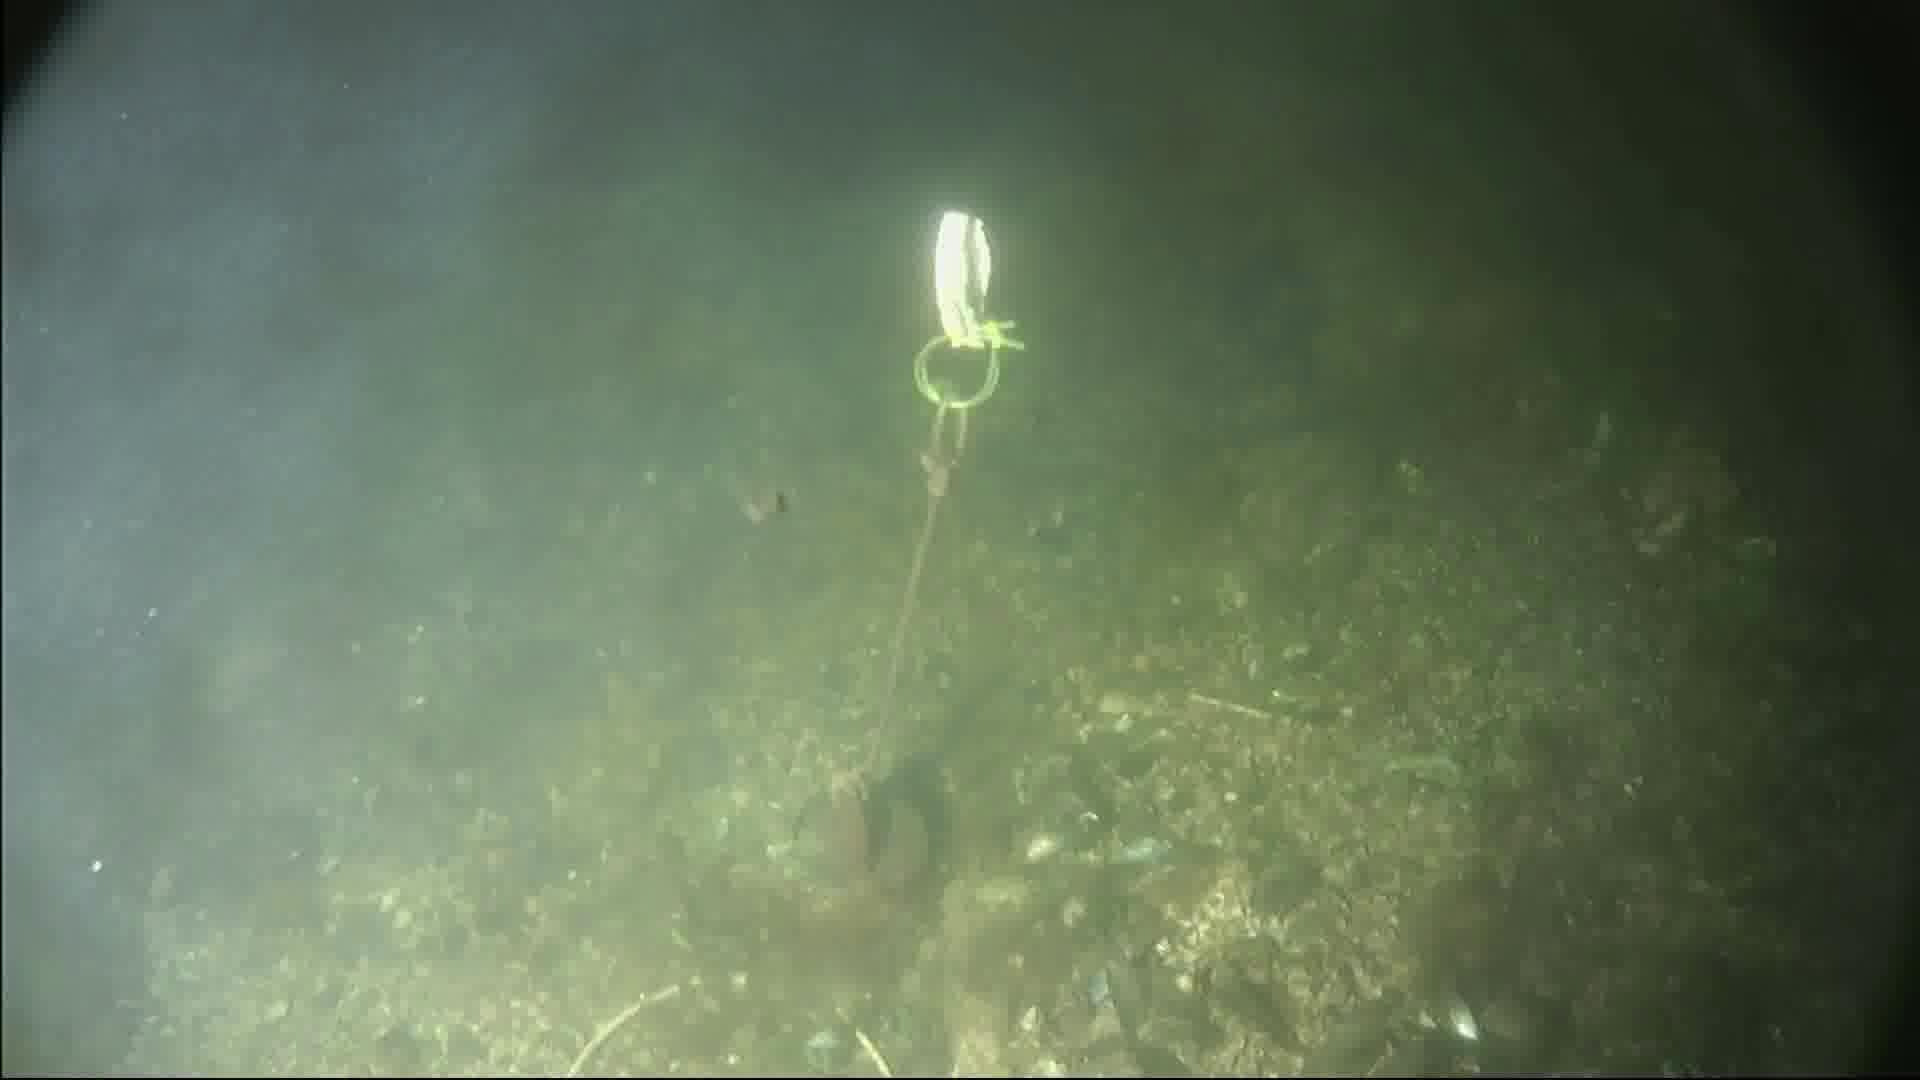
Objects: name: crab